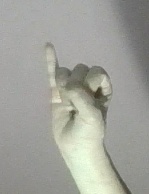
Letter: meem